E. Irving Couse

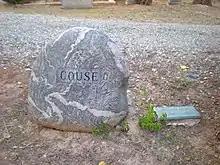
Couse's marker at Sierra View Cemetery

His works won recognition and numerous awards from such institutions as the following: the Paris Salon, the Art Institute of Chicago, the National Academy of Design (Second Hallgarten Prize, 1900; First Hallgarten Prize, 1902; Altman Prize, 1916); and the Salmagundi Club (Isidor prize, 1917). He was awarded the Lippincott prize from the Pennsylvania Academy of the Fine Arts in Philadelphia (1921). He received awards from the American Exposition, Buffalo; the Boston Art Club, the Corcoran Gallery, and the Panama Pacific International Exposition in San Francisco (silver medal, 1915). His works are held in many museums in the United States and around the world, including a collection from David and Peggy Rockefeller, now in the Museum of Fine Arts, Boston.